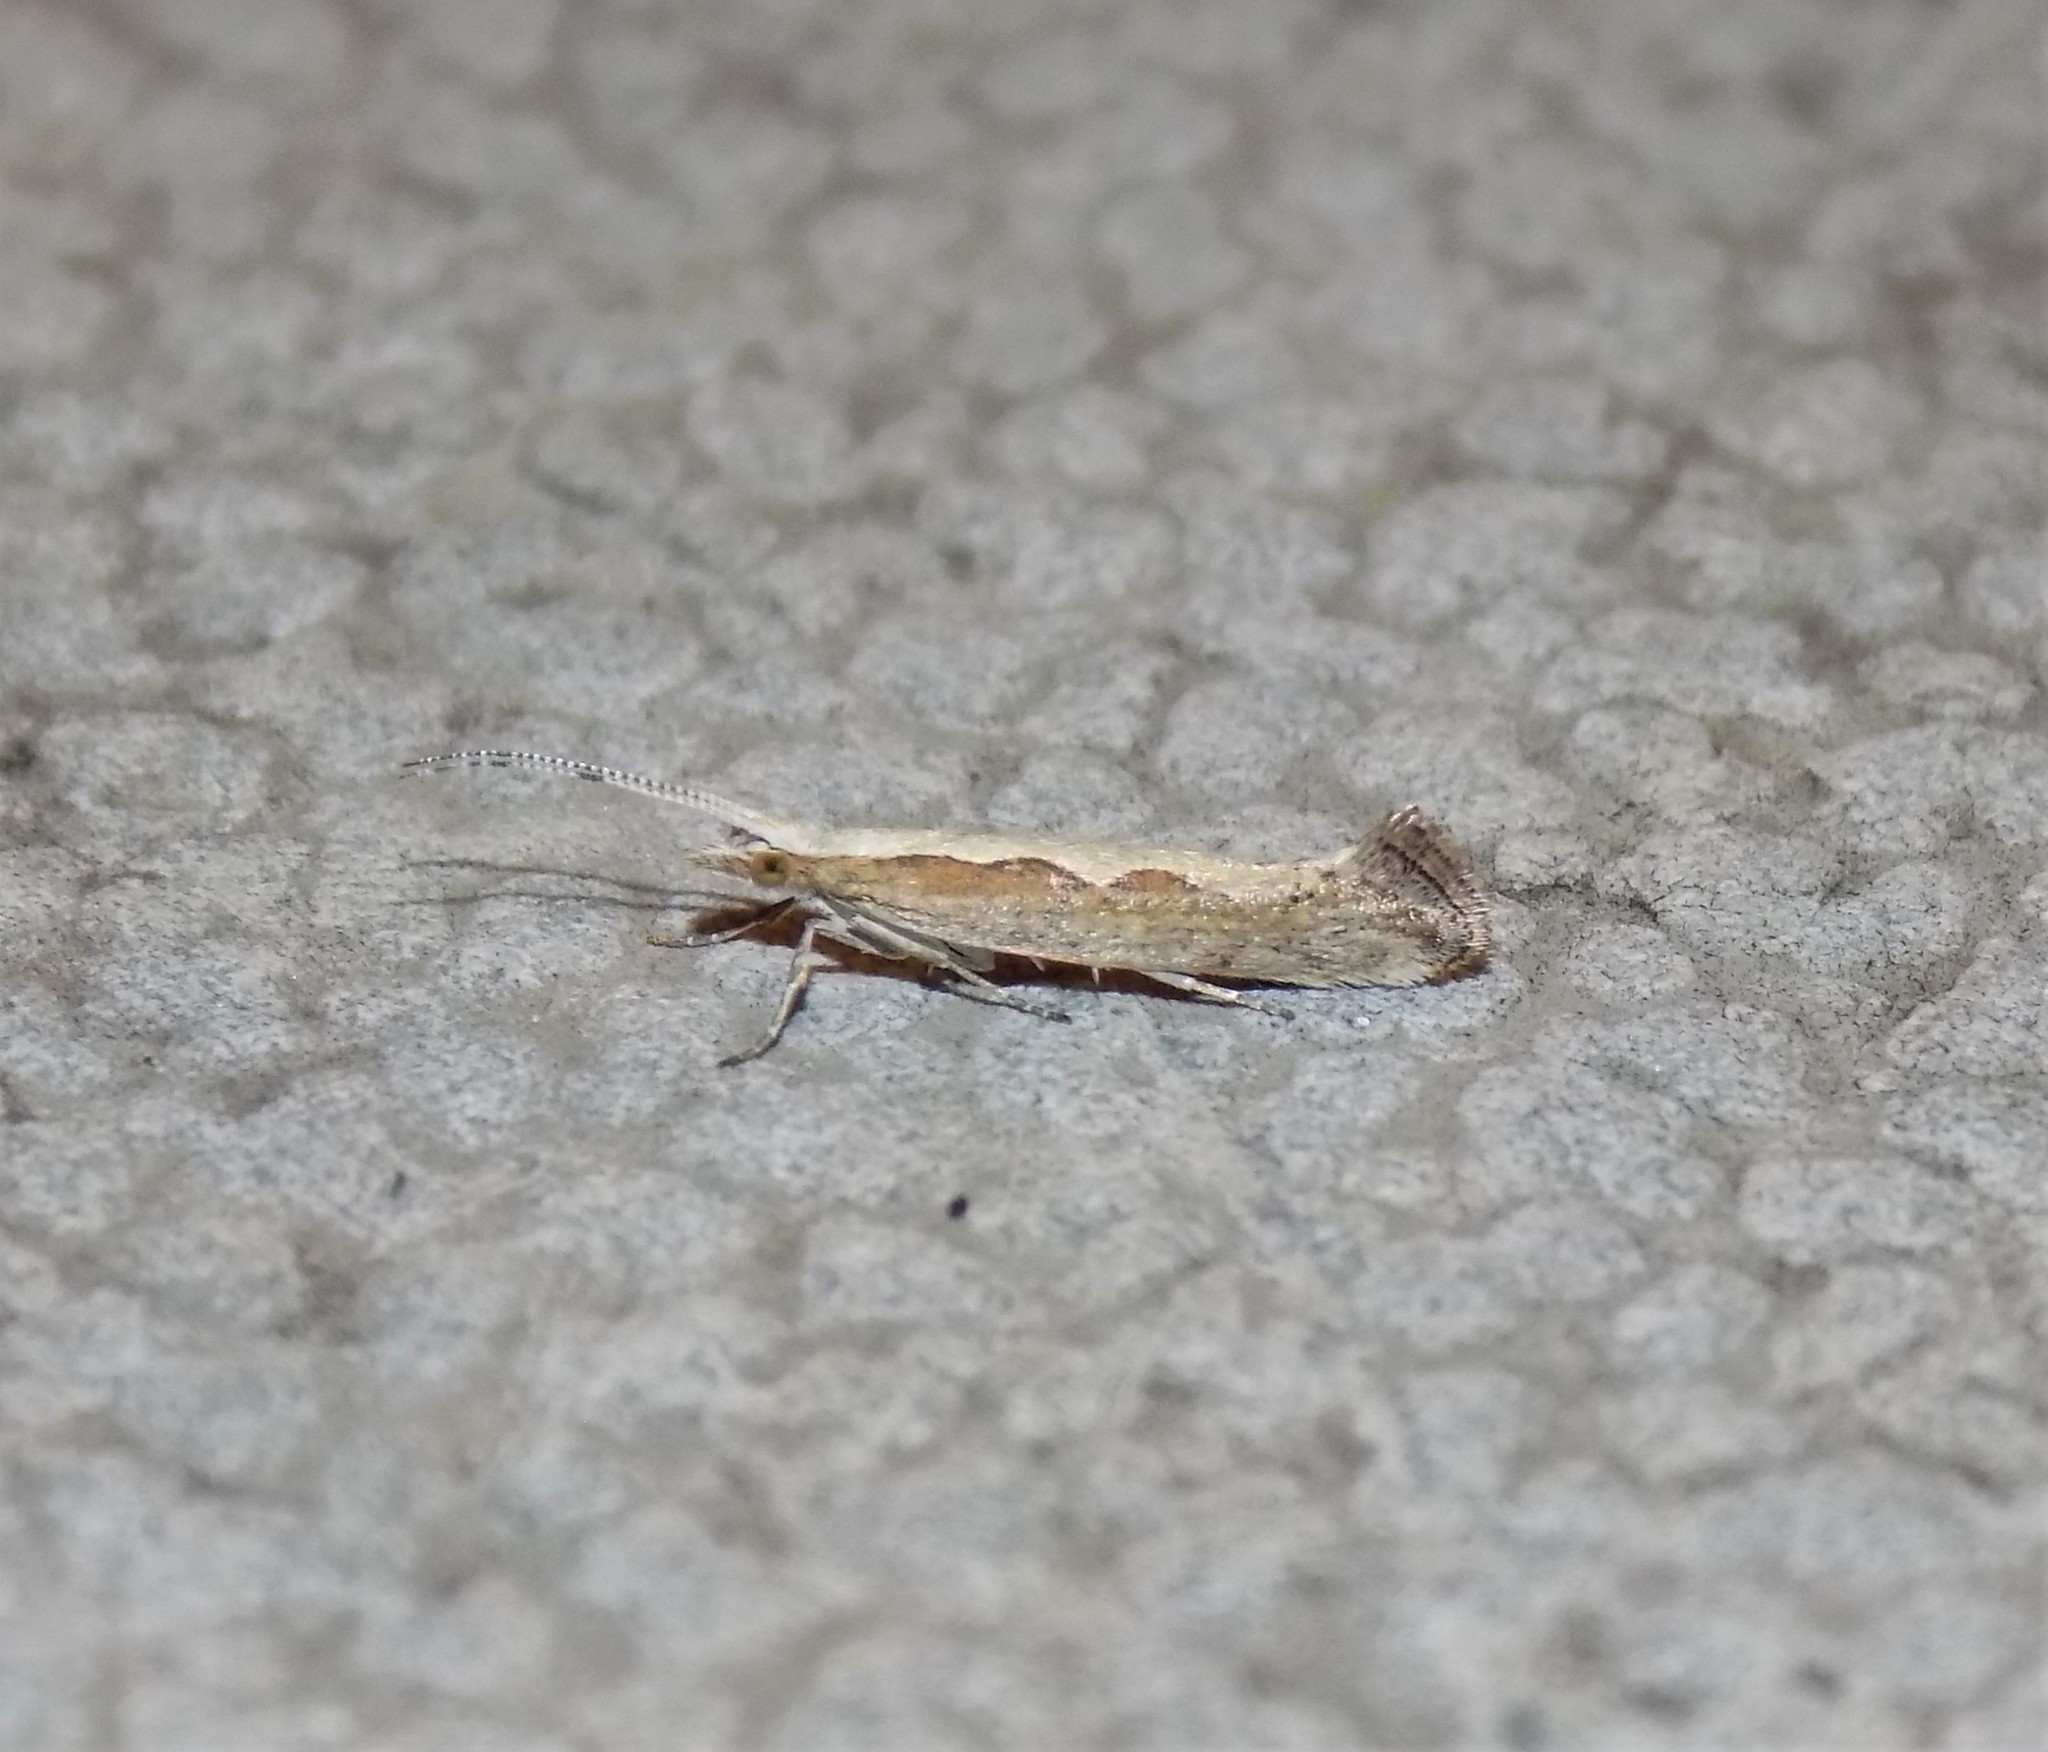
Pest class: diamondback_moth